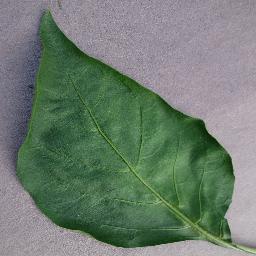
Label: Pepper,_bell___healthy